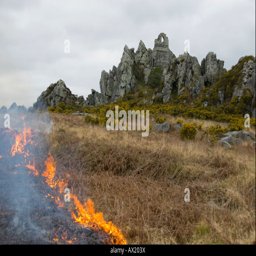
firefighters tackling a brush fire